Maurice Macaire

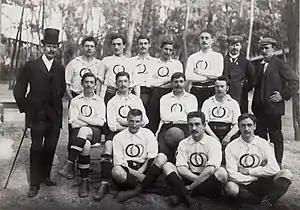
Macaire (standing, second from the right) with the French team at the 1900 Olympics.

Macaire was a member of the Club Français team that won the 1899–1900 USFSA Paris championship. On 29 April 1900, Macaire started in the final of the 1900 Challenge International du Nord in Tourcoing, which ended in a 2–3 loss to Le Havre AC. In the following week, on 6 May, he missed the 1900 USFSA Football Championship final, which ended in another loss to Le Havre AC (0–1), partly because Club Français' "defensive line was disorganized due to the absence of Macaire".